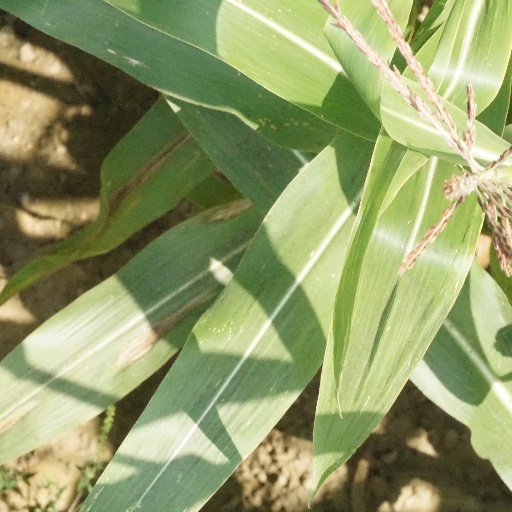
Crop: maize; corn